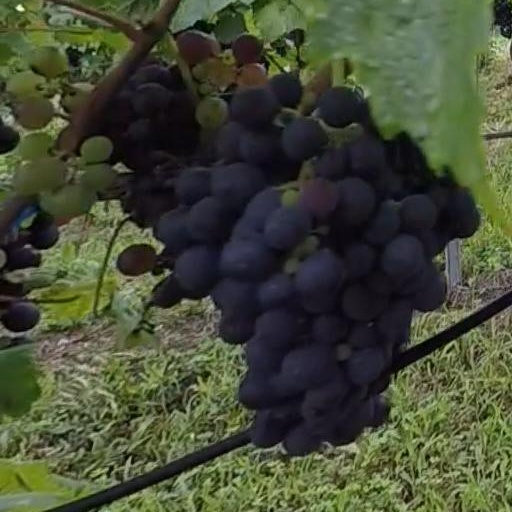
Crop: grape